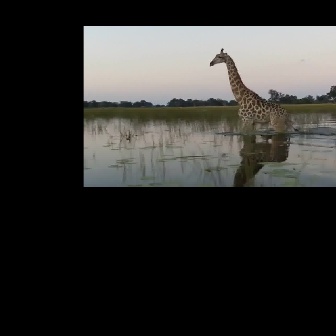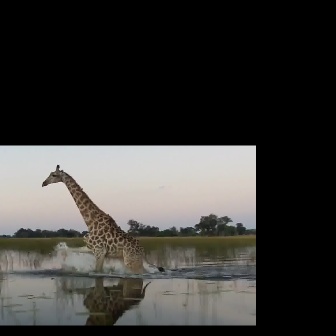
  Please identify the target specified by the bounding box [209,47,300,139] in the first image and locate it in the second image. Return the coordinates in [x_min,y_min,x_max,y_max] format.
Answer: [41,164,165,288]